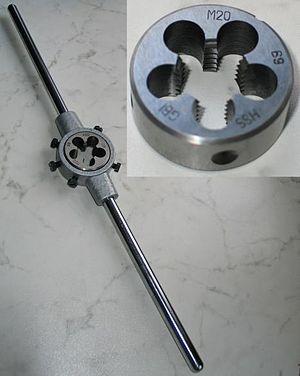
Une Filière M20 et un porte-filière